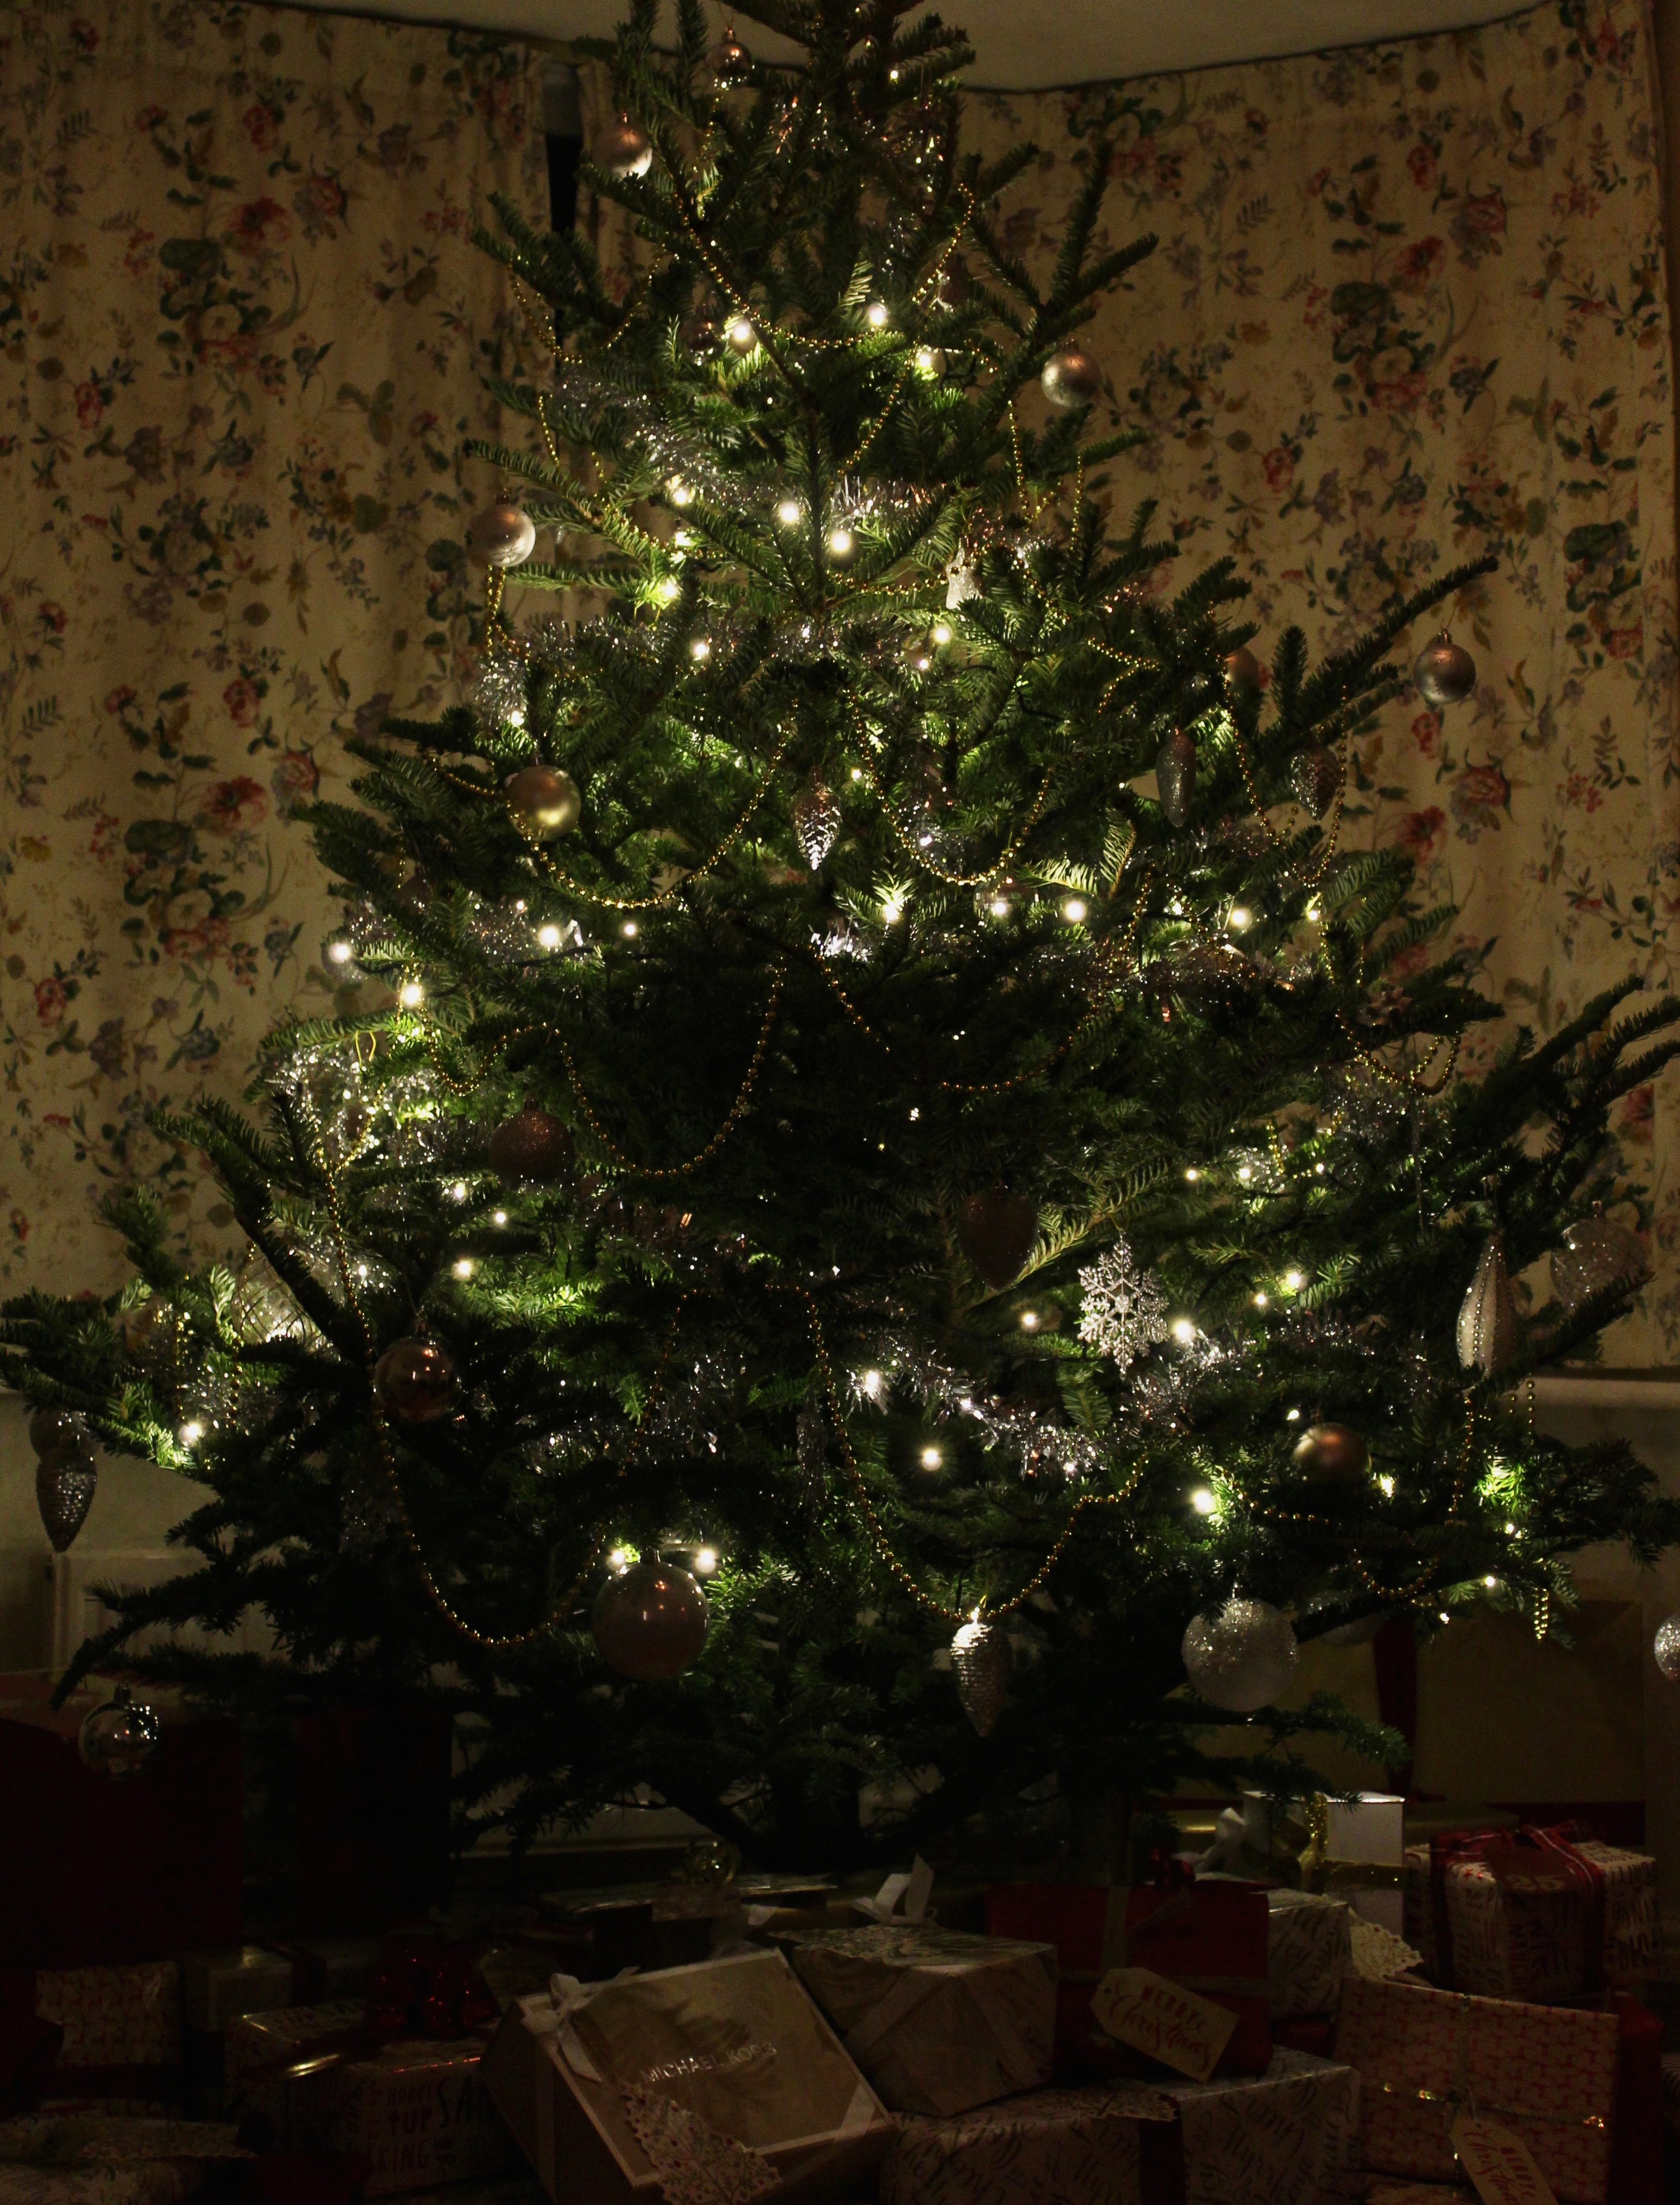
tree, branch, plant, flower, christmas, lighting, christmas tree, christmas decoration, woody plant